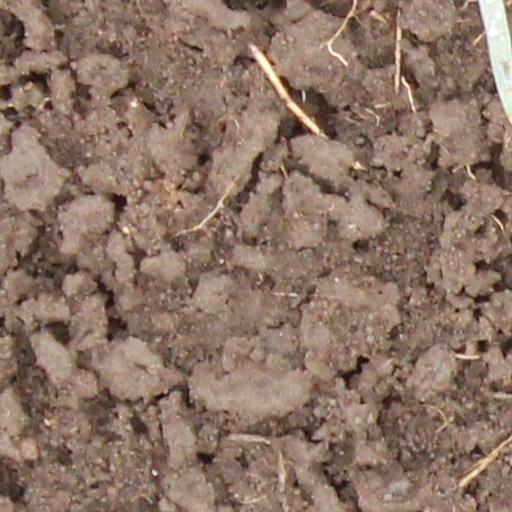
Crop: wheat